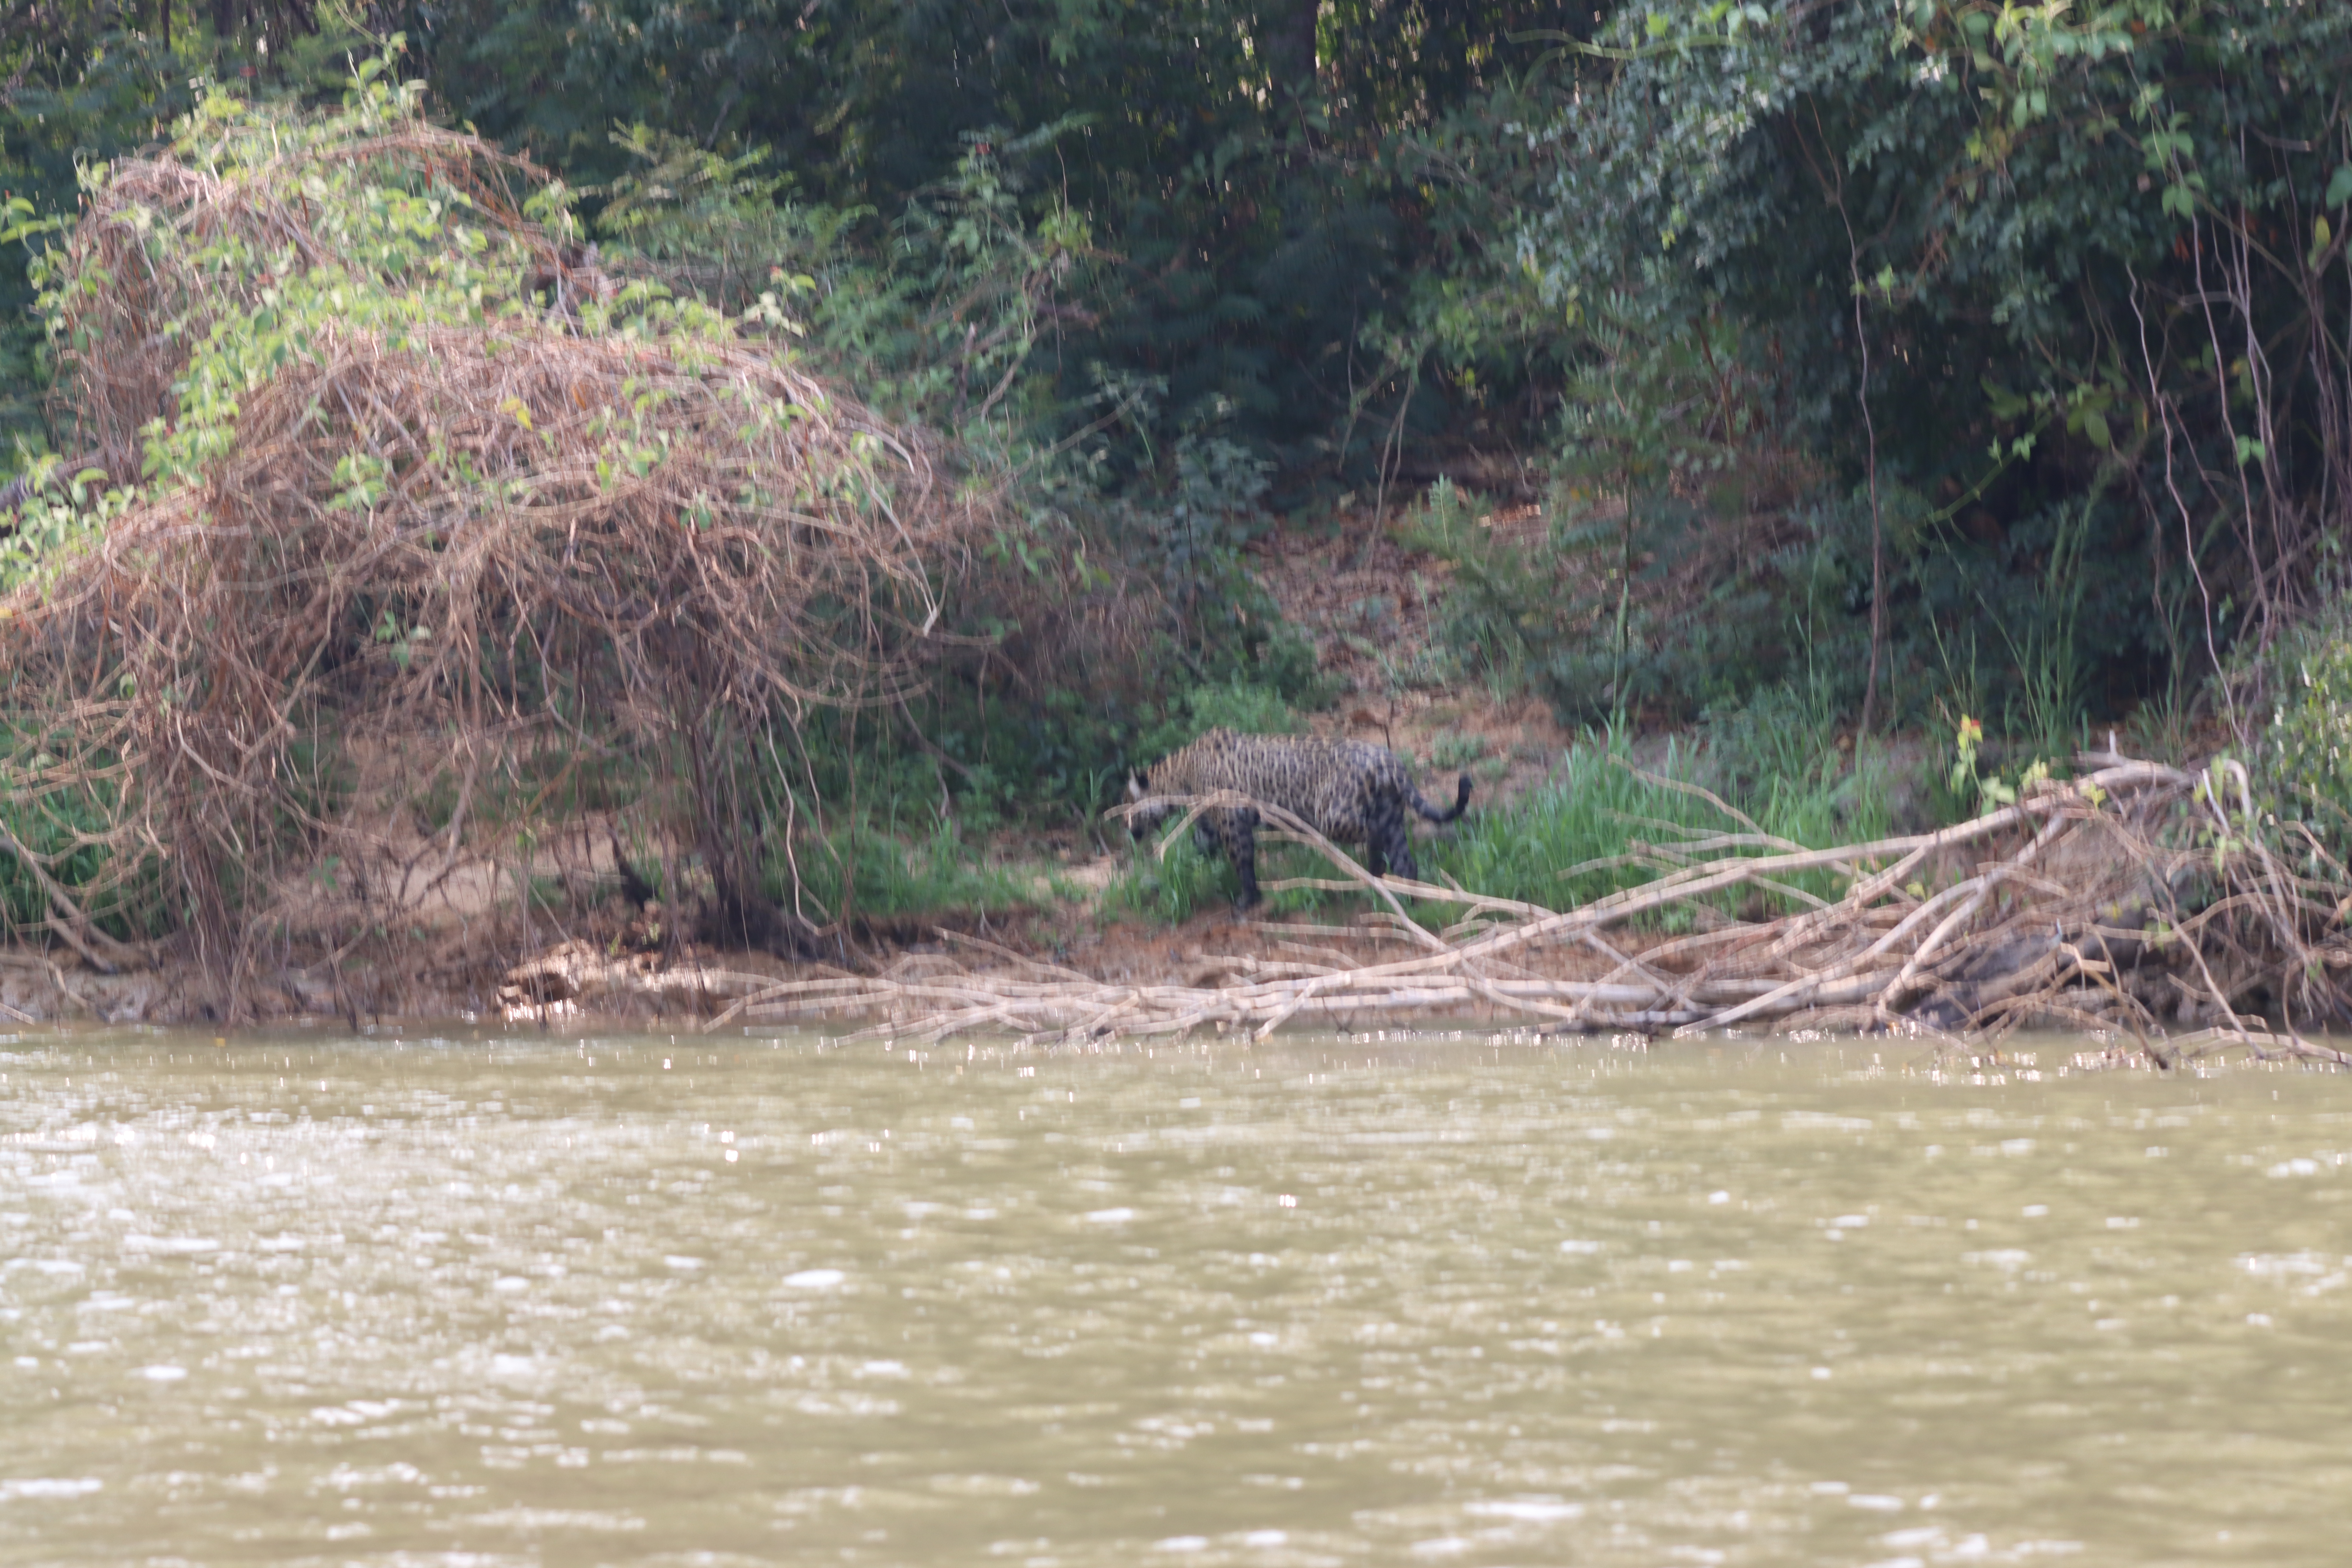
Jaguar: Oxum